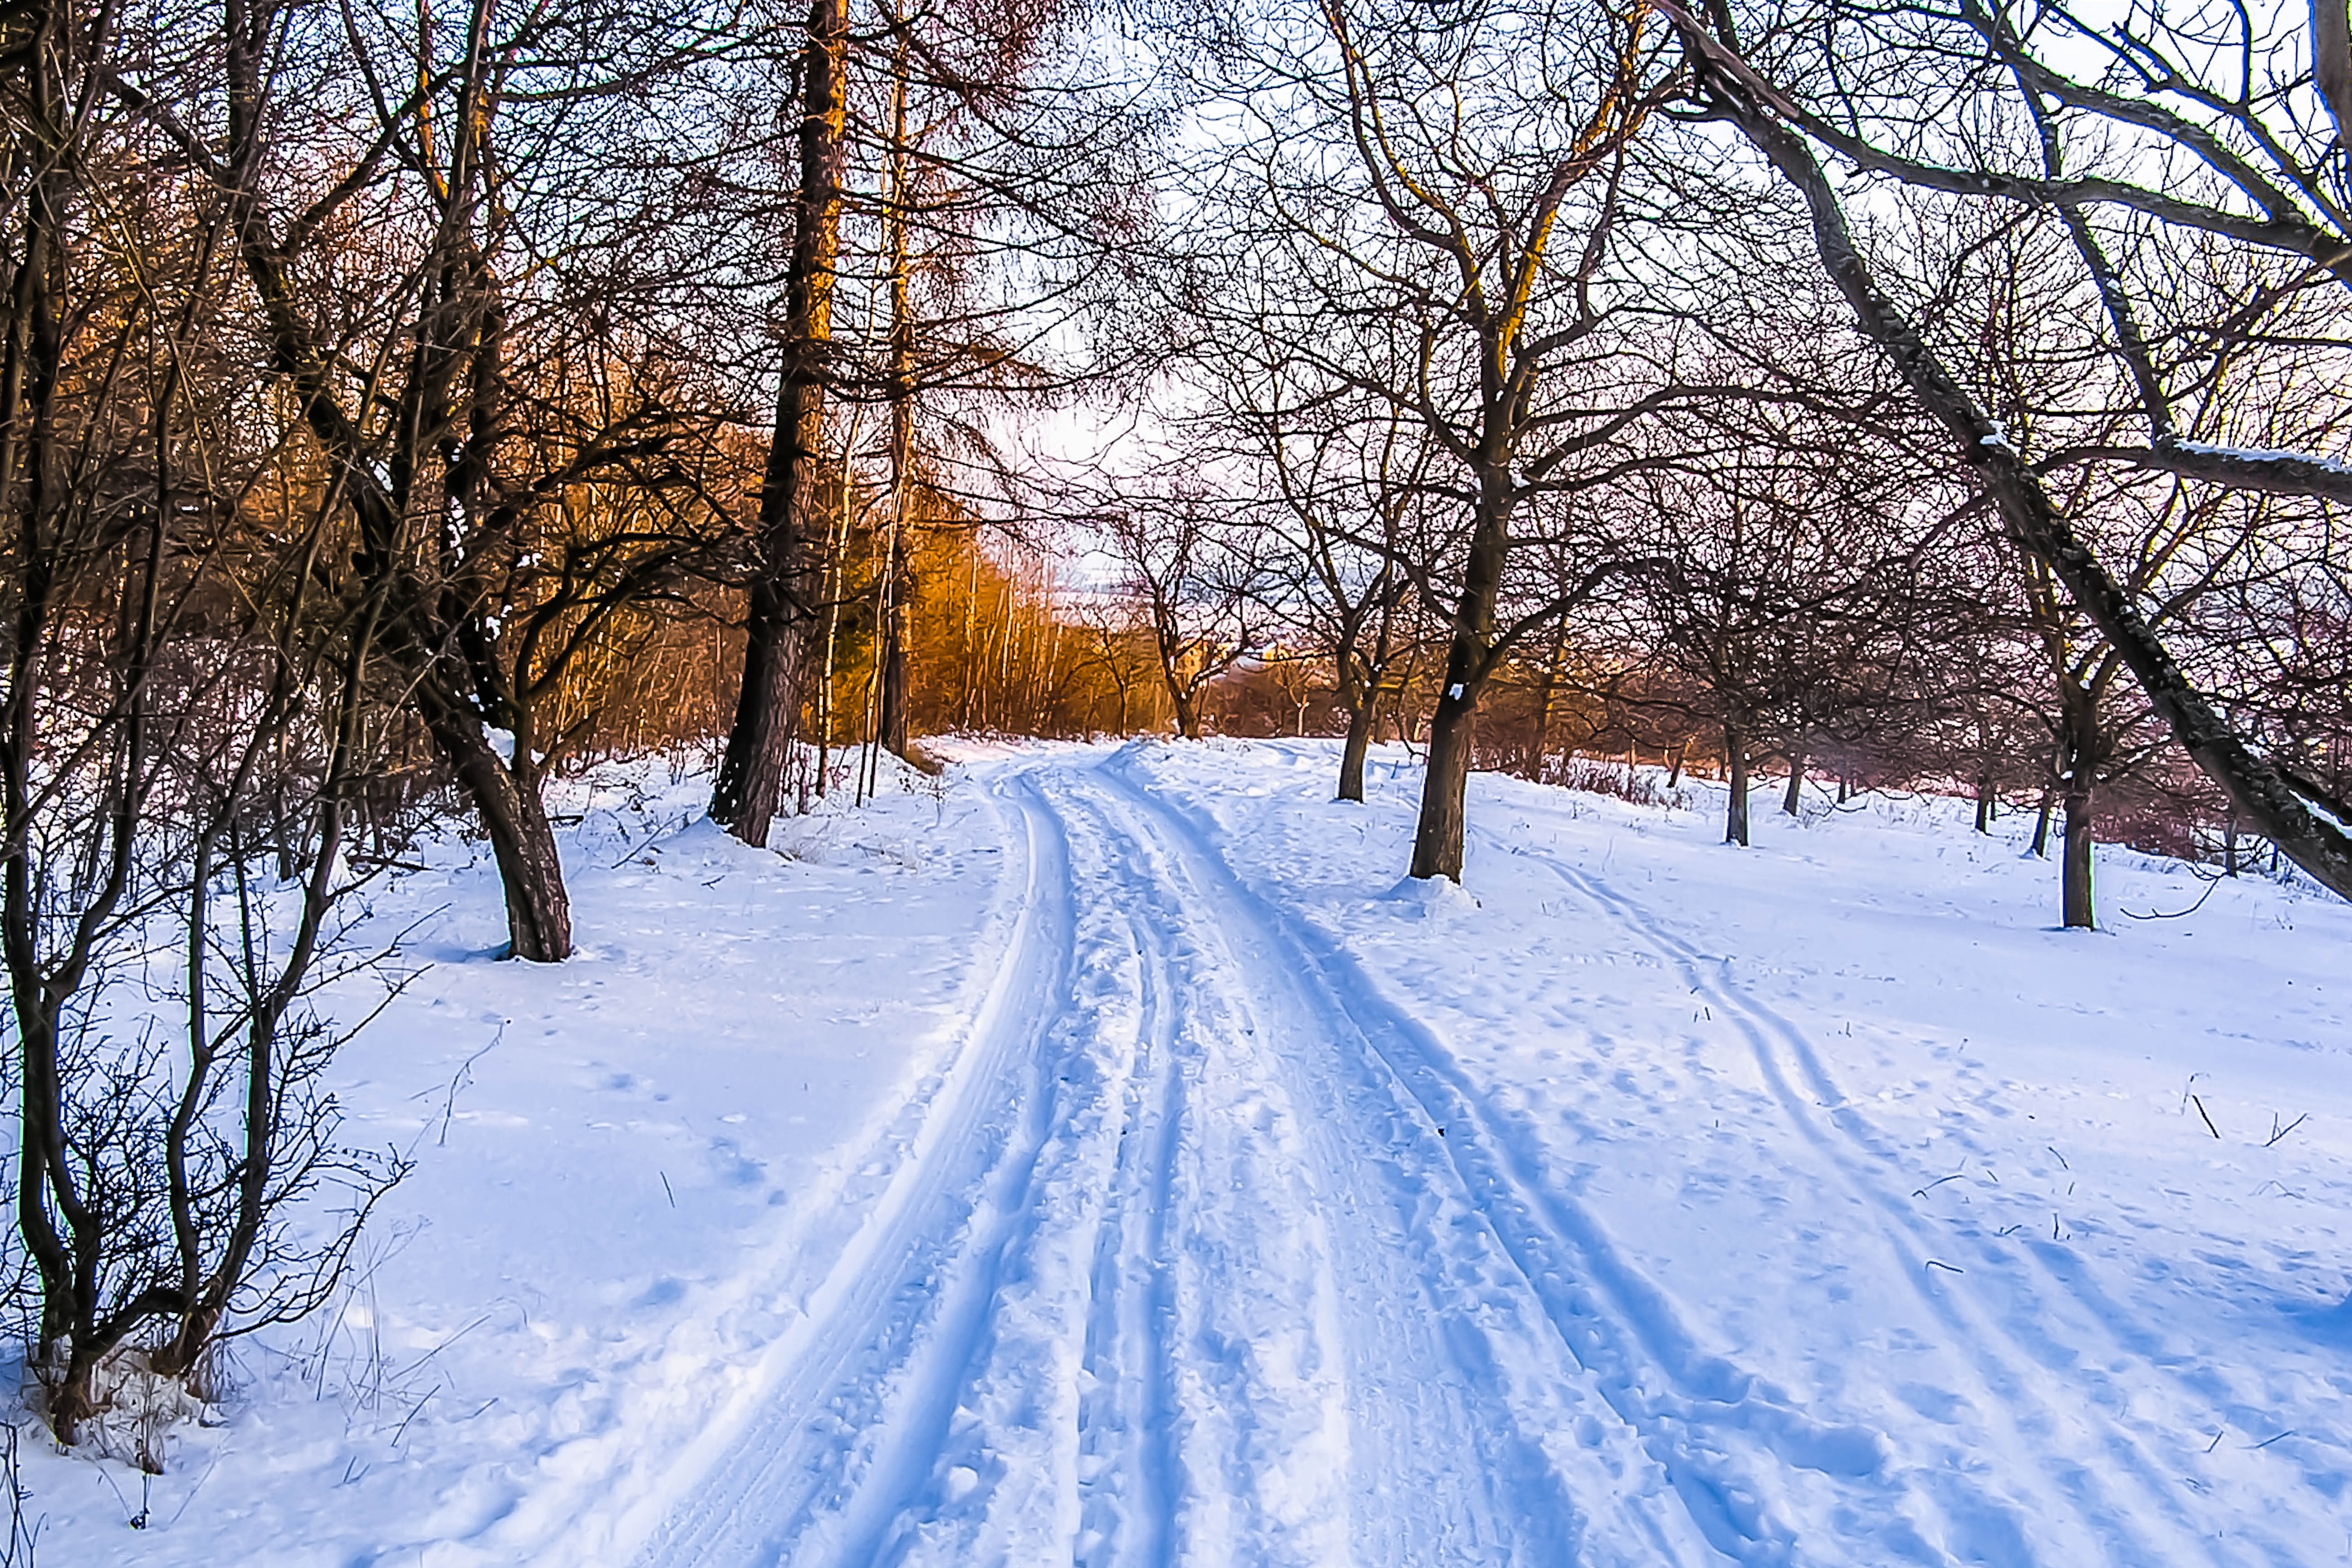
tree, forest, path, snow, winter, frost, country, weather, season, freezing